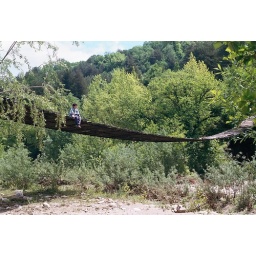
wooden bridge near Erfelek